Orange Line (San Diego Trolley)

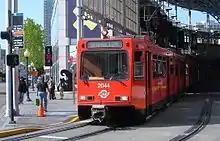
Orange Line train at Downtown San Diego America Plaza (January 2008).

The Orange Line is the second line in the San Diego Trolley system. Service began on March 23, 1986, originally as the East Line and initially operated between downtown San Diego and Euclid Avenue. The East Line, as it was then called, kept this name after successive extensions to Spring Street on May 12, 1989, to El Cajon Transit Center on June 23, 1989, along the Bayside in downtown San Diego on June 30, 1990, and finally to Santee Town Center on August 26, 1995.